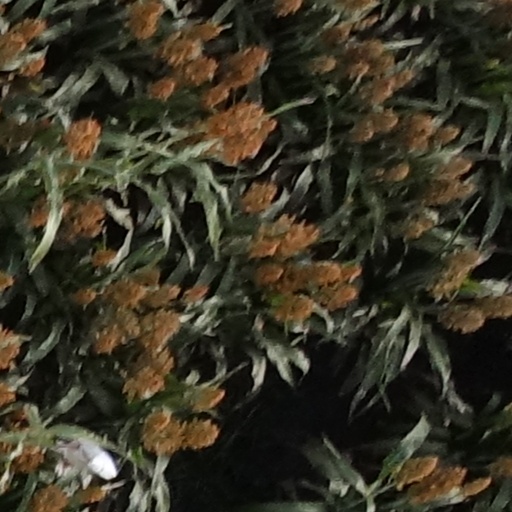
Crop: sorghum